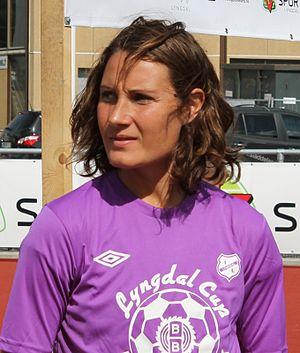
Ingvild Stensland est une footballeuse norvégienne née le 3 août 1981, jouant actuellement au Stabæk FK. Elle fait également partie de l'équipe nationale de Norvège, depuis sa première sélection le 23 janvier 2003, lors d'un match opposant son équipe à celle des États-Unis, en Chine.